Amphibious Battalion "Sile"

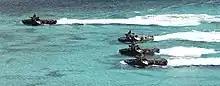
Lagunari during an exercise in Capo Teulada in Sardinia

The Amphibious Battalion "Sile" is an inactive unit of Italian Army's infantry arm's amphibious Lagunari speciality. The name of the specialty comes from the Italian word for lagoon, while the battalion's name "Sile" commemorates the Cacciatori del Sile - a unit of Venetian volunteers, who fought against the Austro-Hungarian Army during the Siege of Venice in 1848 - and also commemorates the battles fought by the Royal Italian Army against Austro-Hungarian Army troops along the Sile river in 1917 during the First Battle of the Piave River and in 1918 during the Second Battle of the Piave River and the Battle of Vittorio Veneto. The battalion was based on Sant'Andrea island in the Venetian Lagoon and in Cà Vio on the Cavallino peninsula, which separates the Venetian Lagoon from the Adriatic Sea and is bound on its North by the Sile river. During its existence the battalion was assigned to the Amphibious Troops Command. Today the battalion's traditions are carried on by the Amphibious Tactical Support Company of the Lagunari Regiment "Serenissima". The battalion's anniversary falls, as for all Lagunari units, on 25 June 1984, the day the Lagunari were elevated to a speciality of the Italian Army's infantry arm.